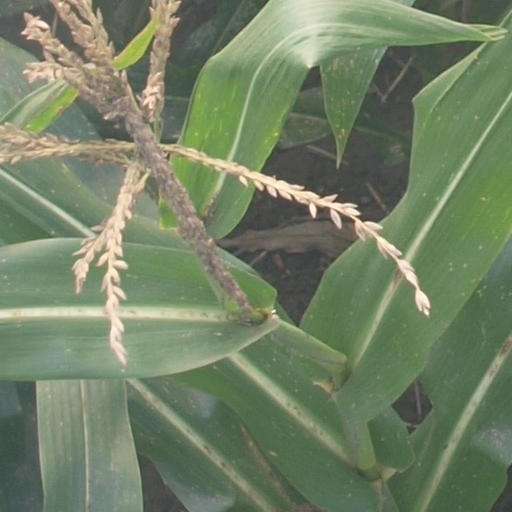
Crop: maize; corn